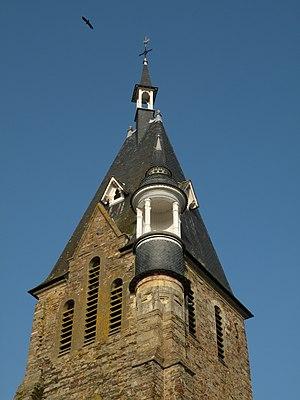
Église de Grand-Fougeray
Grand-Fougeray est une commune française située dans le département d'Ille-et-Vilaine, en région Bretagne.